Tourism in India by state

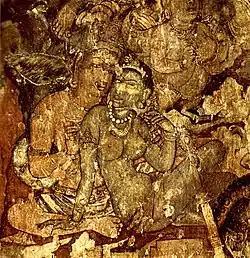
The 6th-century paintings at the Ajanta Caves in Aurangabad, Maharashtra

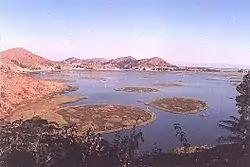
Loktak lake

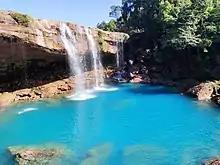
Krang Suri Waterfalls

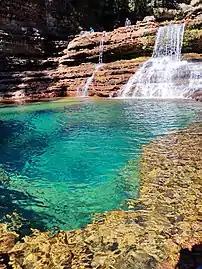
Wei Sawdong Falls

From the greenscapes of Idukki to cities like Trivandrum and Kochi, Kerala has a large collection of tourist spots. Popular attractions in the state include the beaches at Kovalam, Varkala, Cherai, Kappad and Muzhappilangad. The Fort Kochi Beach is one of the most visited beach by foreigners even though it is not used much for swimming. The hill stations of Munnar, Thekkady, Ramakkalmedu Nelliampathi, Ponmudi and Wayanad are very popular. The forts like the Bekal Fort in Kanhangad and St. Angelo's Fort in Kannur and the National Parks/ Wildlife sanctuaries at Periyar and Eravikulam attract a lot of local and foreign tourists. The "backwaters" region, an extensive network of interlocking rivers, lakes, and canals that centre on Alleppey, Kumarakom, and Punnamada, also see heavy tourist traffic. Heritage sites, such as East Fort, Kuthira Malika, Hill Palace, Mattancherry Palace are also famous. Cities such as Thiruvananthapuram, Kochi, Thrissur, Kozhikode and Kollam are popular centres for shopping and traditional theatrical performance.